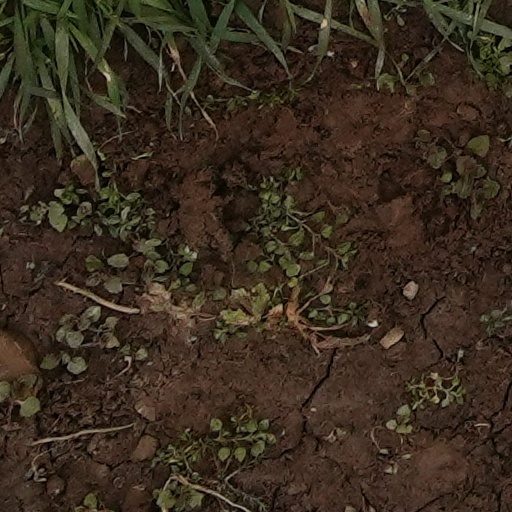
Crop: wheat